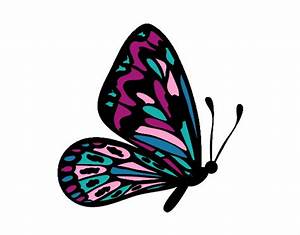
Label: farfalla